Oliver Hudson

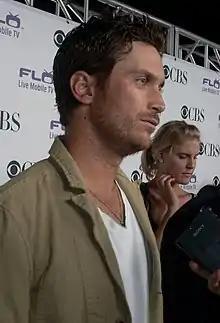
Hudson in 2008

Oliver Rutledge Hudson (born September 7, 1976) is an American actor. He is known for his roles as Adam Rhodes in the CBS comedy series "Rules of Engagement" (2007–2013), Jeff Fordham on the ABC musical drama series "Nashville" (2013–2015) and Wes Gardner in the Fox horror comedy "Scream Queens". He appeared as one of the main cast members of the ABC sitcom "Splitting Up Together", produced by Ellen DeGeneres. In 2022, he played FBI agent Garrett Miller in Fox's "The Cleaning Lady".